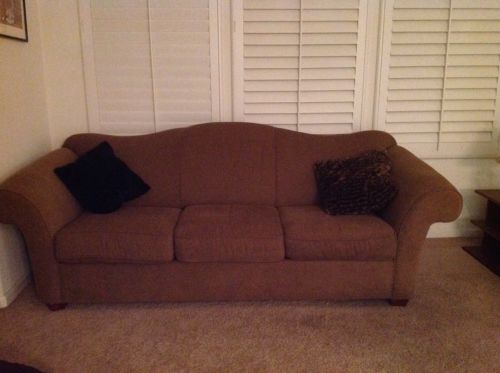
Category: sofa